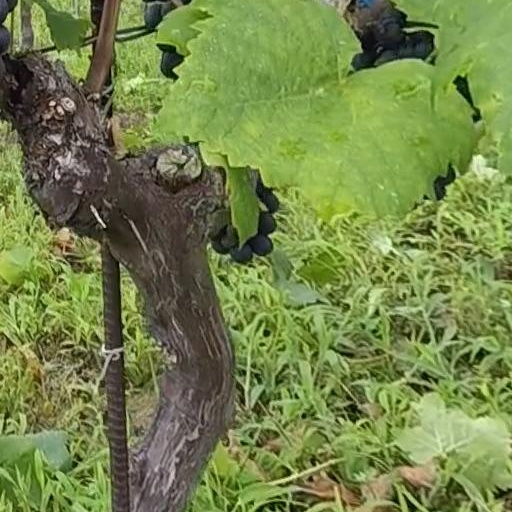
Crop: grape